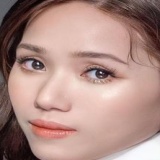
ca sĩ Thùy Chi